Museum of Concrete

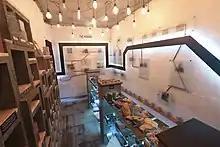
First hall

The first place is occupied by an exposition about the history of the appearance of concrete and its development as a building material from Ancient Rome to fiberglass. Separately presented area a wide range of reagents used in the modern production of concrete products, such as hydrophobicity additives, and plasticizers.